Resort town

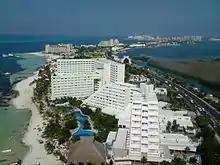
Aerial view of the Cancún island in the Hotel Zone, from the top of the Torre Escénicain, May 2008

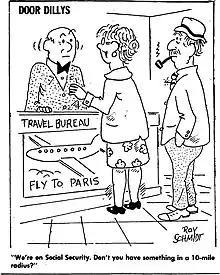
A comic drawn for a newspaper in a resort area; it depicts elderly local residents with limited income who are used to visiting attractions nearby.

A resort town, resort city or resort destination is an urban area where tourism or vacationing is the primary component of the local culture and economy. A typical resort town has one or more actual resorts in the surrounding area. Sometimes the term "resort town" is used simply for a locale popular among tourists. One task force in British Columbia used the definition of an incorporated or unincorporated contiguous area where the ratio of transient rooms, measured in bed units, is greater than 60% of the permanent population.